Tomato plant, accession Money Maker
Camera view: bottom (45 deg); turntable rotation: 270 degrees
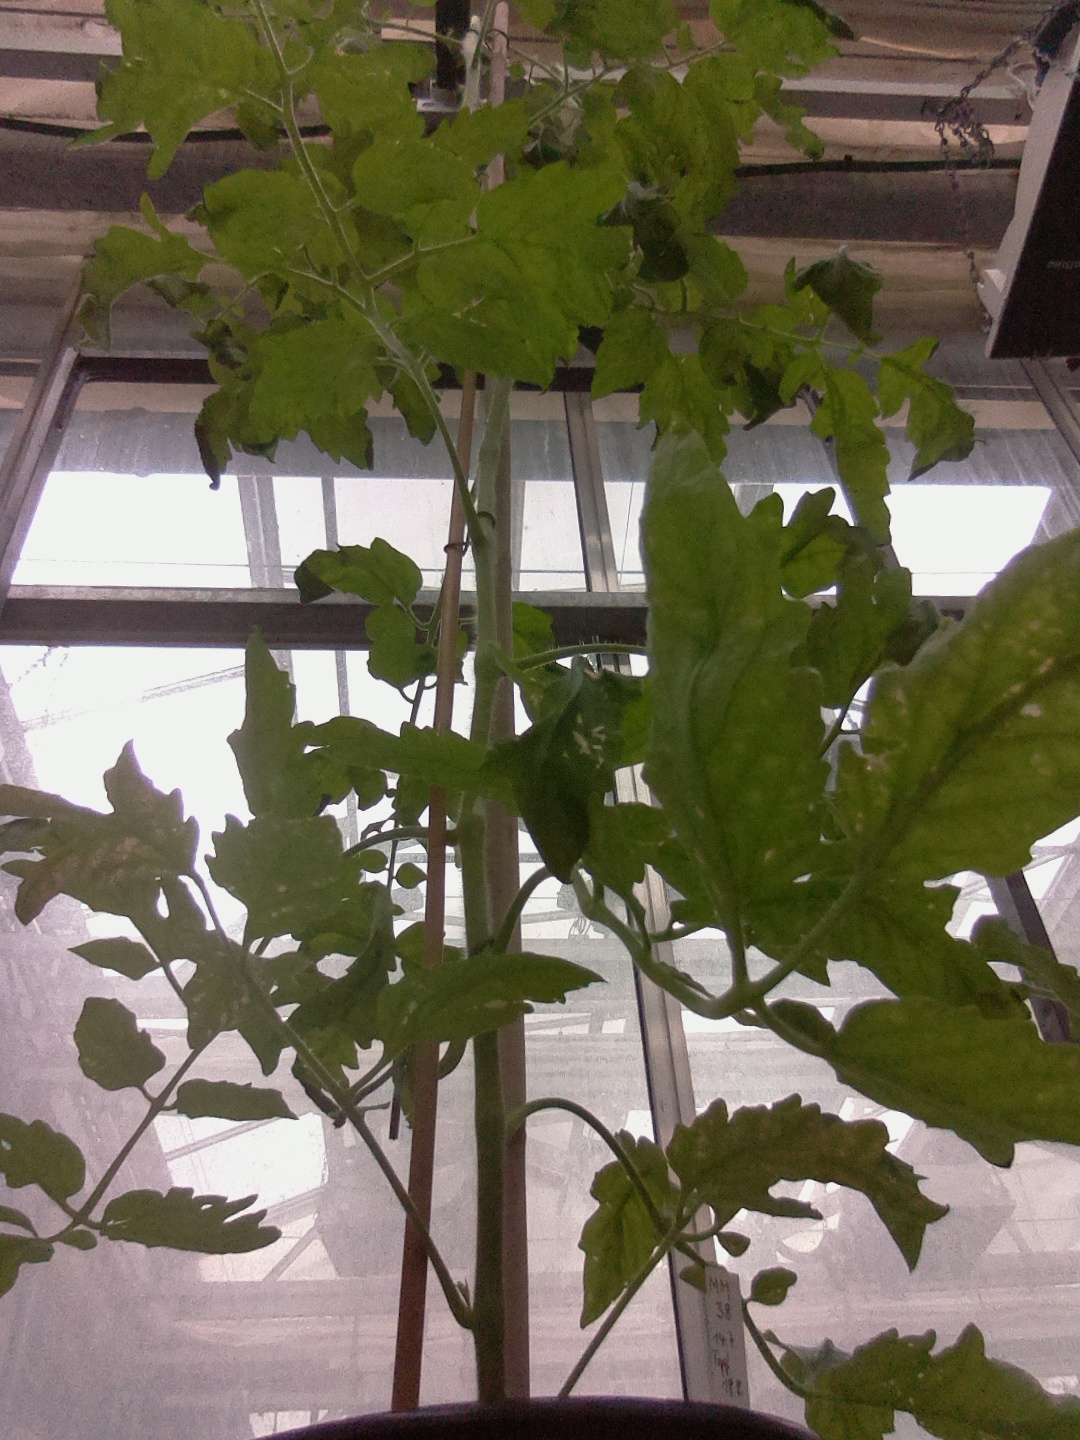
BBCH growth stage 71: 10%-20% of final fruit size